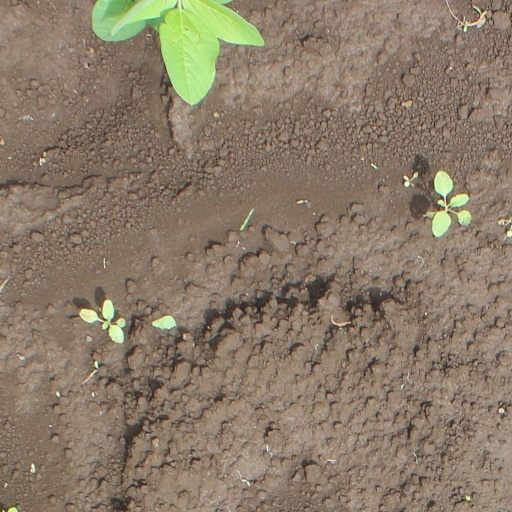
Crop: soybean